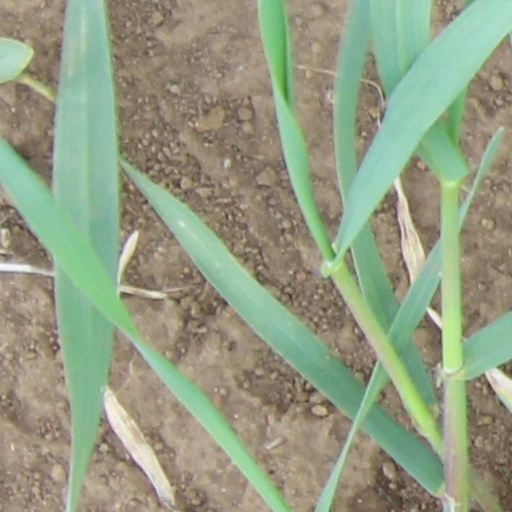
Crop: wheat